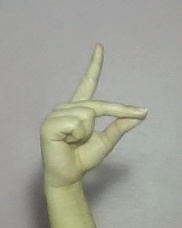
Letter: ta